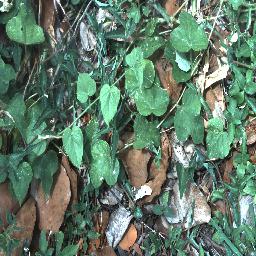
Label: negative